Torridon Group

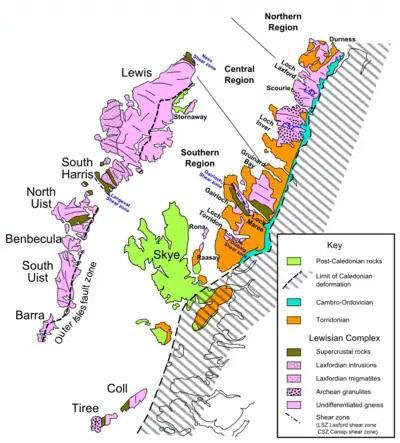
Geological map of the Hebridean terrane showing distribution of Torridonian sediments

Their outcrop extends in a belt of variable breadth from Cape Wrath to the Point of the peninsula of Sleat in Skye, running in a NNE–SSW direction through Caithness, Sutherland, Ross and Cromarty, and Skye and Lochalsh. They form the isolated mountain peaks of Canisp, Quinag and Suilven in the area of Loch Assynt, of Slioch near Loch Maree, and other hills. They attain their maximum development in the Applecross, Gairloch and Torridon districts, form the greater part of Scalpay, and occur also in Rùm, Raasay, Soay and the Crowlin Islands. They are also found beneath much of the Sea of the Hebrides overlying the Lewisian gneiss.